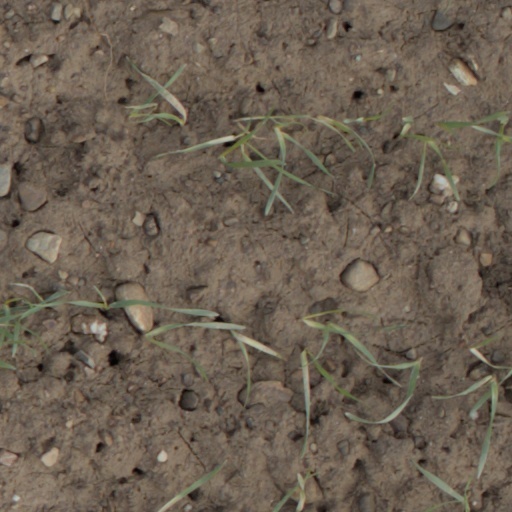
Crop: wheat